Sky position (RA, Dec in degrees): 44.641, -8.884
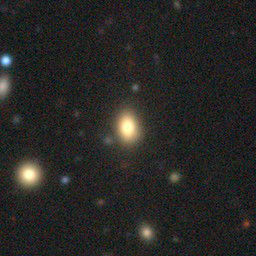
Galaxy morphology: In-between Round Smooth Galaxies